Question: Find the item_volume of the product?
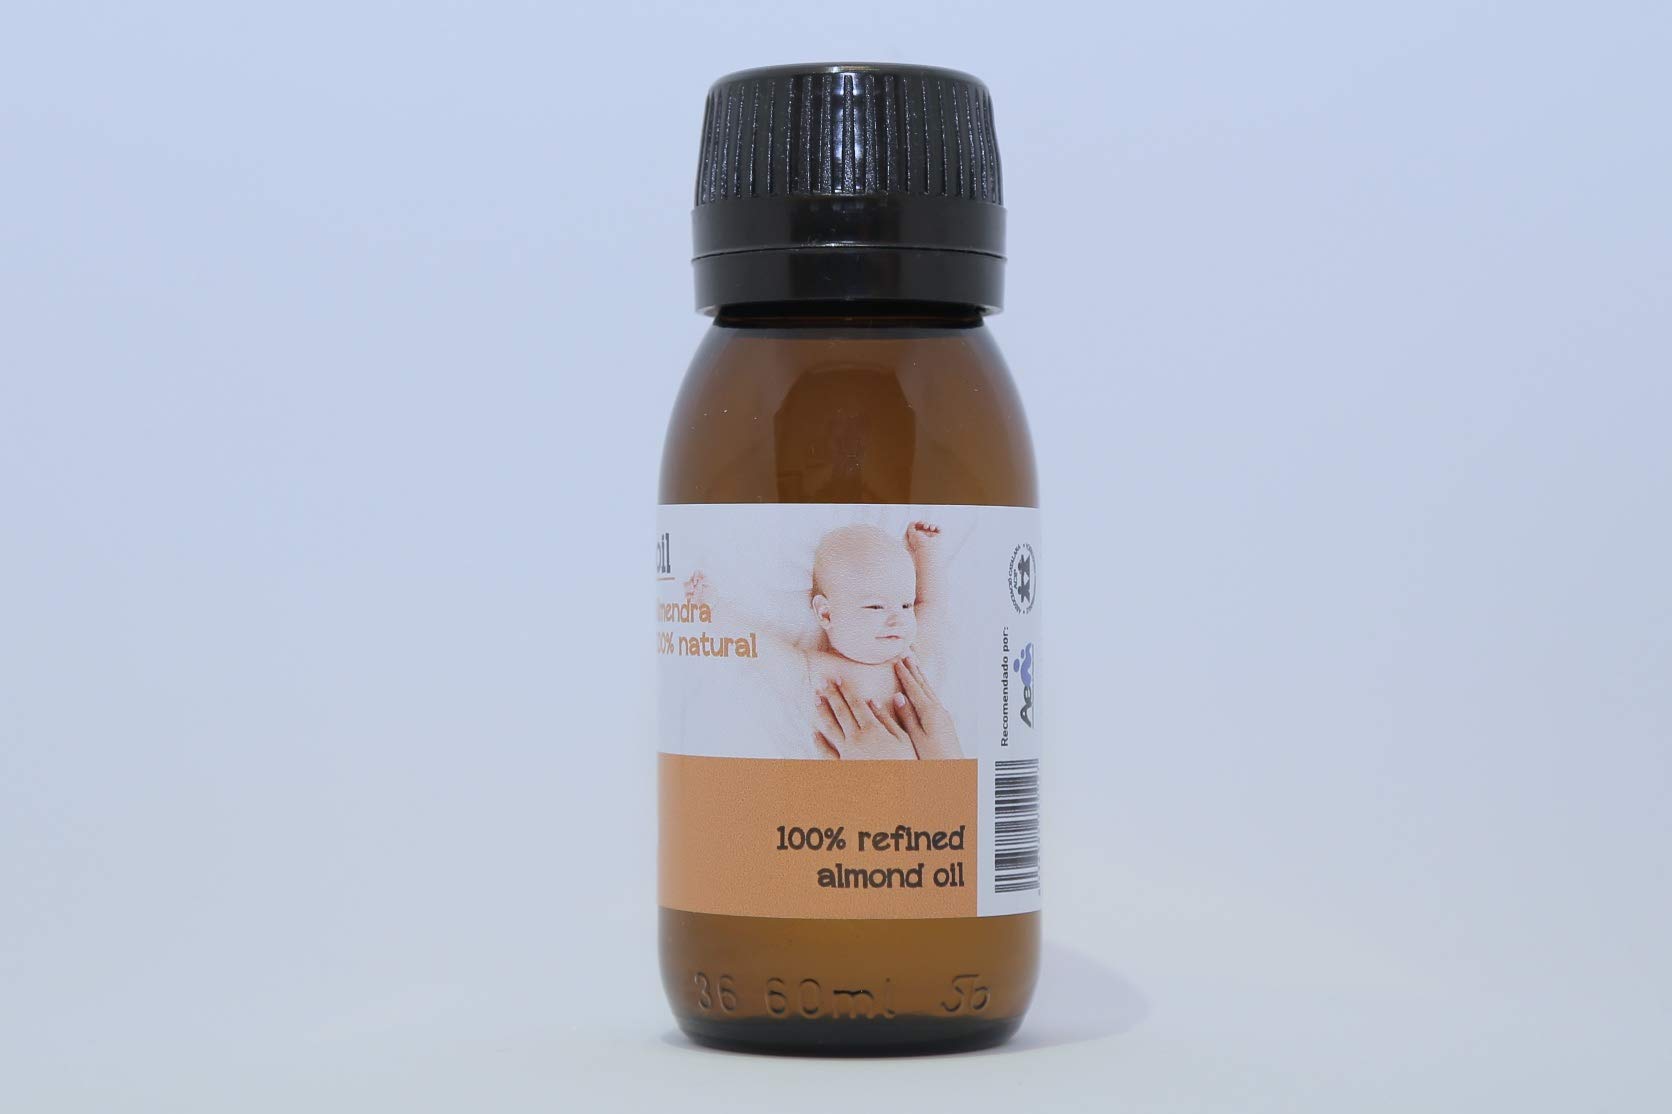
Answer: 60.0 millilitre